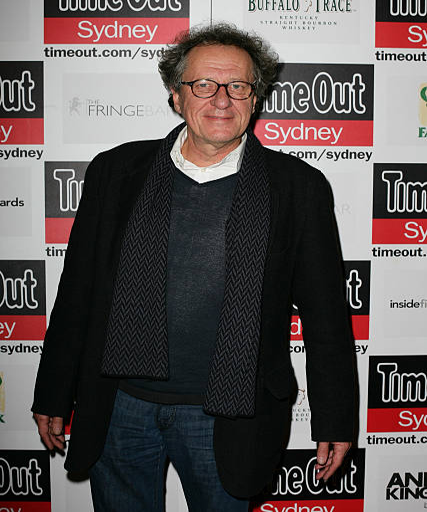
actor arrives at the premiere .